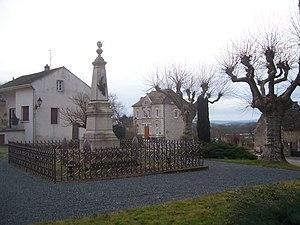
Allériot est une commune française située dans le département de Saône-et-Loire en région Bourgogne-Franche-Comté.